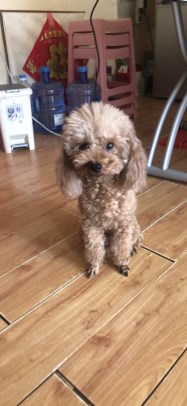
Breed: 7449-n000128-teddy